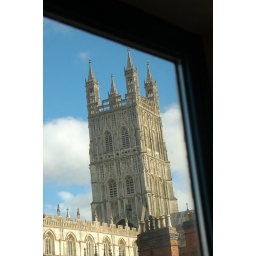
The view from one of the windows in our studio, based on the top floor of the new Friars Court offices.